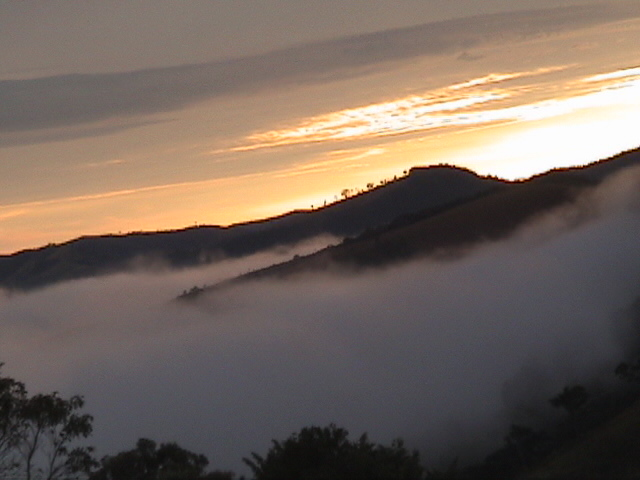
Fire: no
Smoke: no